RWD 10

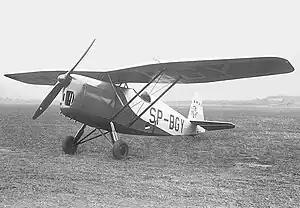

The RWD-10 was a Polish aerobatics sports plane, single-seat parasol wing monoplane, used from 1933 to 1939 and constructed by the RWD team.